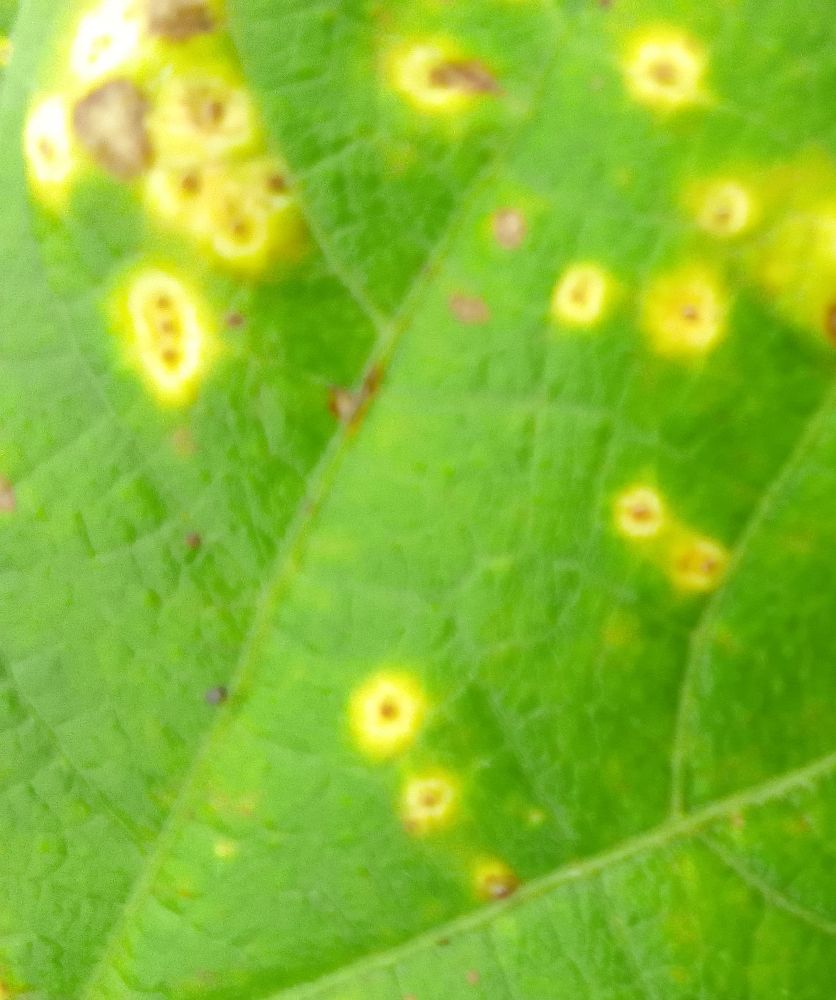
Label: rust